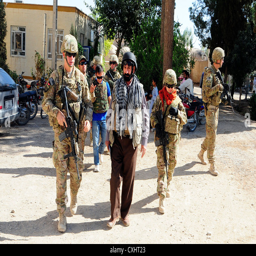
members of person prepare tour medical facilities during a mission